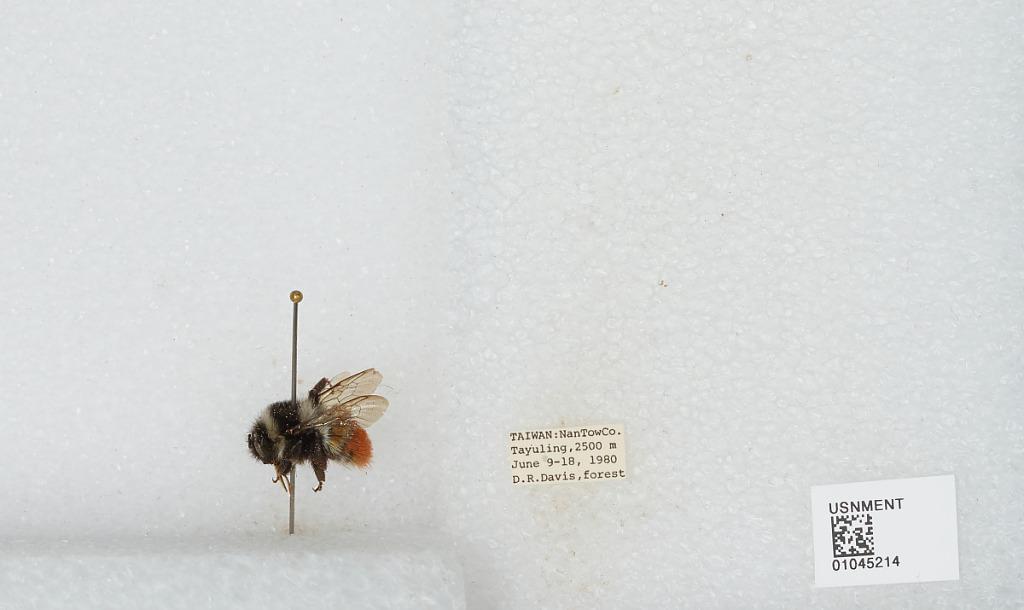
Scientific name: Bombus sp.
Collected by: D. Davis
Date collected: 1980-6-9
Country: Taiwan
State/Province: Taiwan
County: Nantou
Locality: Tayuling